Pierre J. Thuot

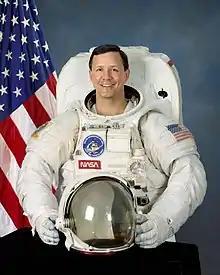
Thout in July 2010

Pierre Joseph Thuot (born May 19, 1955) is a retired United States Navy captain and NASA astronaut. He went into space three times, spending over 650 hours in space, including over 15 hours in three space walks. He is a former U.S. record holder for time spent on one spacewalk, and participated in the first three-person spacewalk.